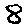
Label: 8